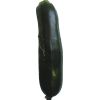
Label: Zucchini dark 1